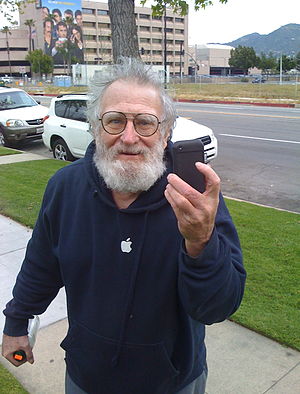
John Draper
"John Draper er en amerikansk phone phreak. Han kendes også under navnet ""Captain Crunch"", som kommer fra det amerikanske morgenmadsprodukt Cap'n Crunch, da det var fra en pakke af dette, han fik en legetøjsfløjte, som han opdagede kunne snyde det amerikanske telefonnet, og derved foretage opkald gratis.